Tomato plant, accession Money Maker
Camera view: bottom (45 deg); turntable rotation: 90 degrees
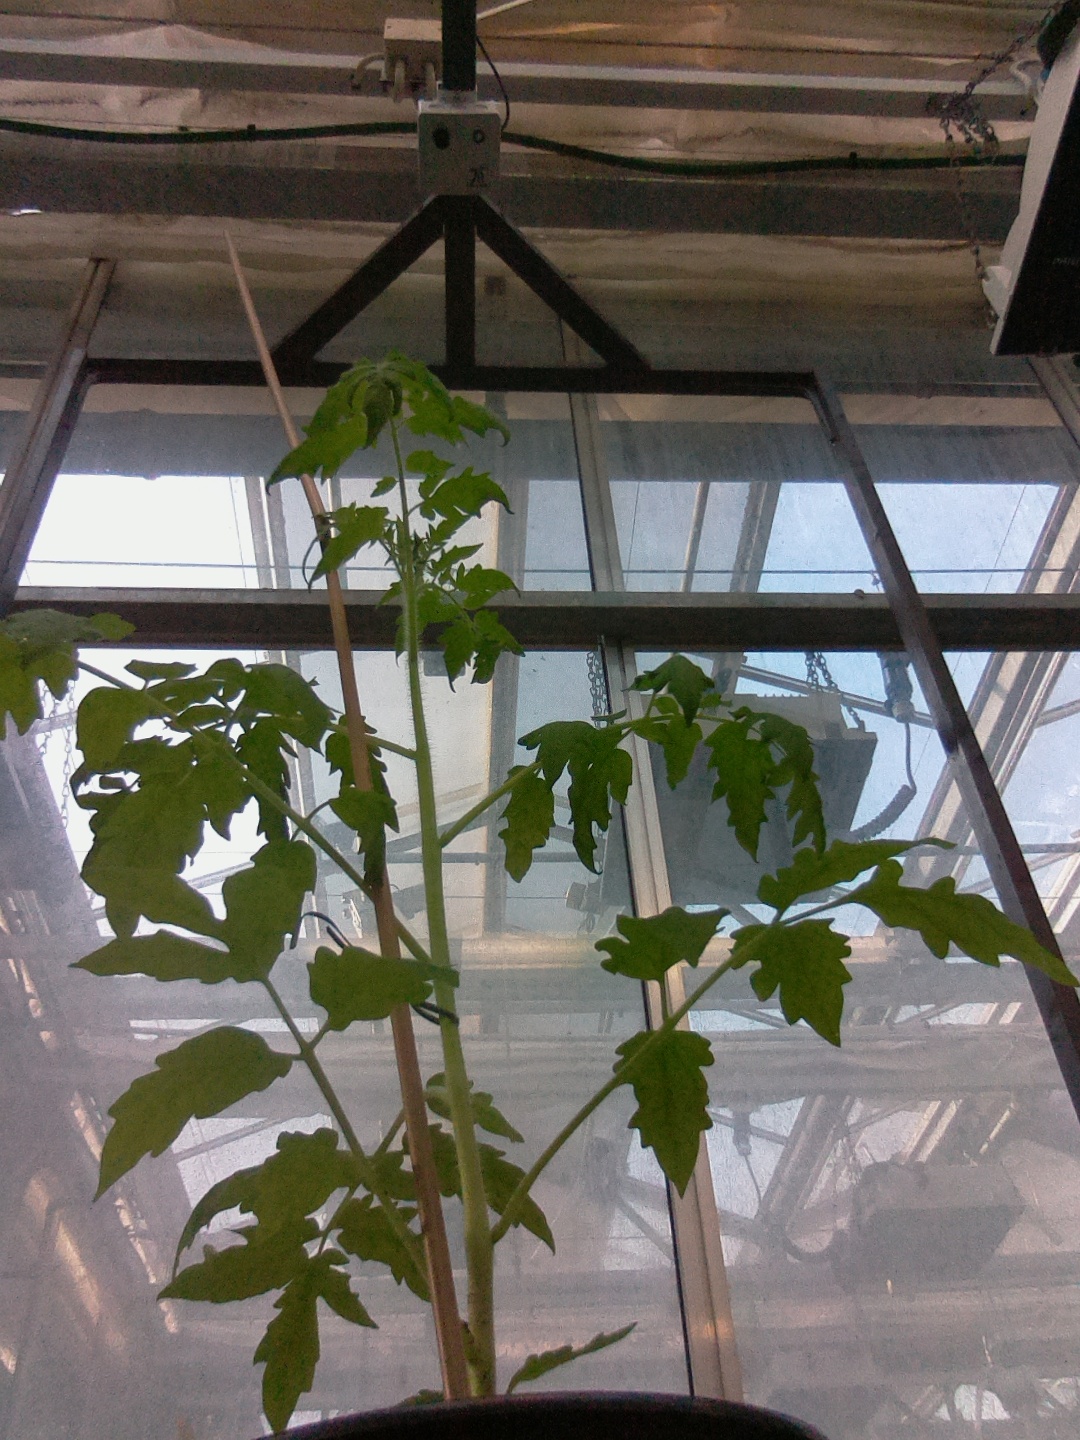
BBCH growth stage 14: 8 of true leaves visible